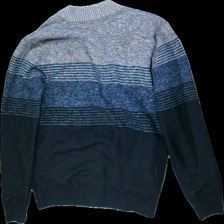
View: back
Type: Cardigan
Category: Unisex
Brand: Not in the list
Brand text on label: shein
Colors: Blue, Grey
Cut: V-collar
Size: L
Season: All
Price range: <50
Recommended usage: Reuse